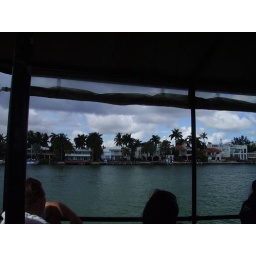
here goes our boat tour, aka. house hunting around the bay